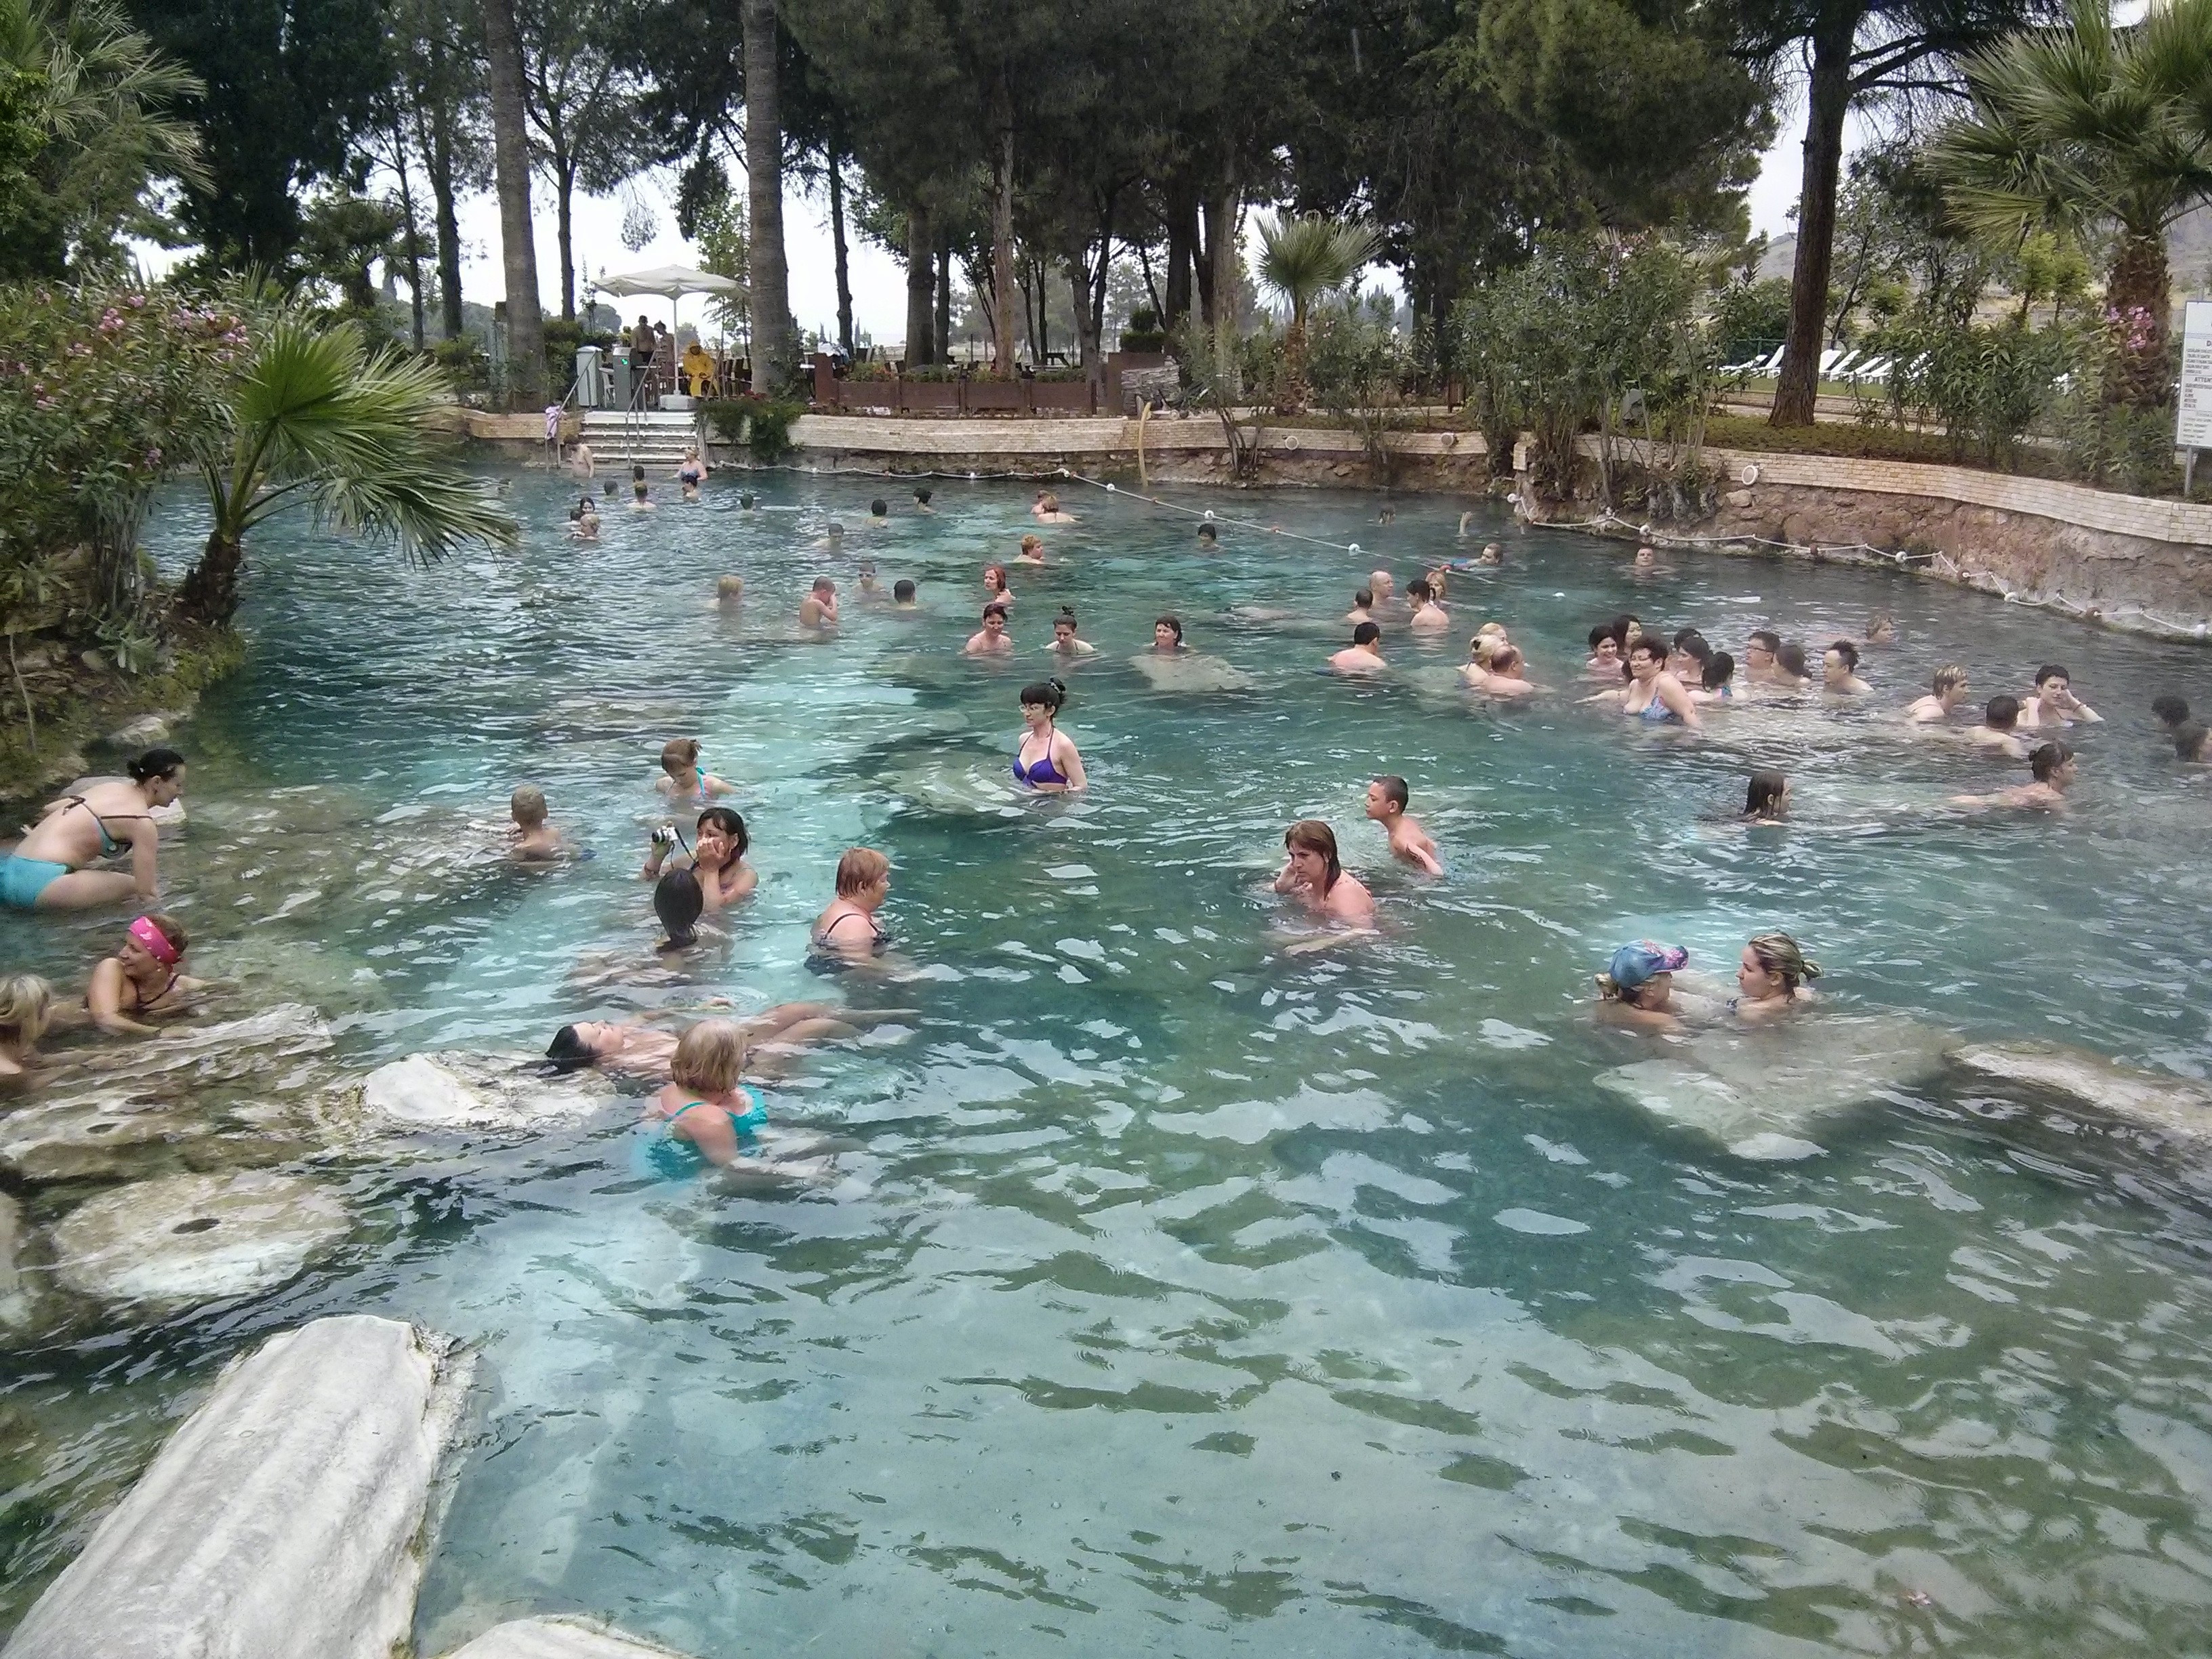
water, pool, spring, swimming pool, park, ruin, leisure, temple, columns, turkey, water park, aphrodisias